Fledg'ling Records

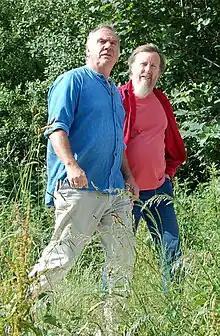
Fledg'ling founder David Suff (right of photo) with singer-songwriter Ralph McTell (left) photographed in Cornwall in 2006

Fledg'ling Records is a British independent record label founded in 1991. The label has re-released some albums previously issued by Hokey Pokey Records which was also run by the Fledg'ling founder—David Suff. David Suff having been half of the team running the Richard Thompson fanzine—"Hokey Pokey" (named after a Richard and Linda Thompson LP). Both record labels specialise in classic and new British folk and folk-rock. Fledg'ling is based in London.